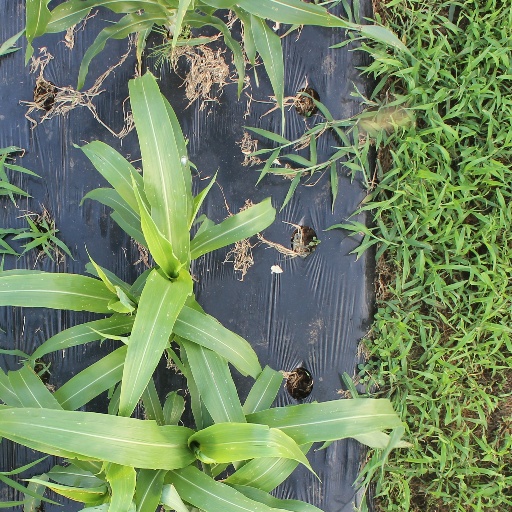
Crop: sorghum